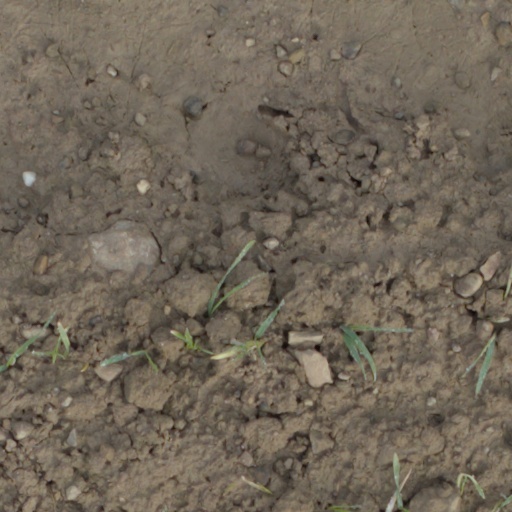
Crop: wheat